Peking Plan

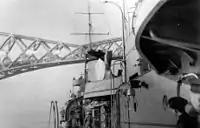
Polish destroyer ("Błyskawica" or "Grom") under the Forth Railway Bridge in Scotland

As tensions between Poland and Germany increased, the Commander of the Polish Fleet, Counter Admiral Józef Unrug signed the order for the operation on 26 August 1939, a day after the signing of the Polish-British Common Defence Pact. The order was delivered in sealed envelopes to the ships' command. On 29 August, the fleet received the signal "Peking, Peking, Peking" from the Polish Commander-in-Chief, Marshal Śmigły-Rydz: "Execute Peking". At 12:55 hours, the ships received the signal via signal flags or radio from the signal tower at Oksywie. The respective commanders of the ships opened the envelopes and departed at 14:15 under the command of Komandor porucznik Roman Stankiewicz. "Błyskawica" was commanded by Komandor porucznik Włodzimierz Kodrębski, "Burza" by Komandor